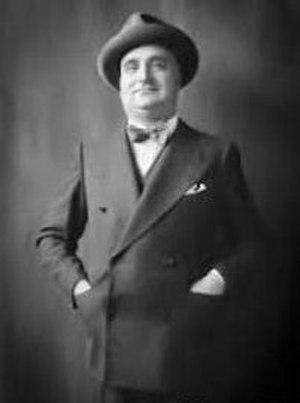
Angelo Rizzoli est un producteur de cinéma et un éditeur italien, né le 31 octobre 1889 à Milan, ville où il est mort le 24 septembre 1970
Angelo Rizzoli est un producteur de cinéma et un éditeur italien, né le 31 octobre 1889 à Milan, ville où il est mort le 24 septembre 1970.
La dolce vita, sorti initialement en France sous le titre La Douceur de vivre, est un film italo-français réalisé par Federico Fellini et sorti en 1960. Le film a obtenu la Palme d'or au 13ᵉ Festival de Cannes, ainsi que l'Oscar des meilleurs costumes de 1962.